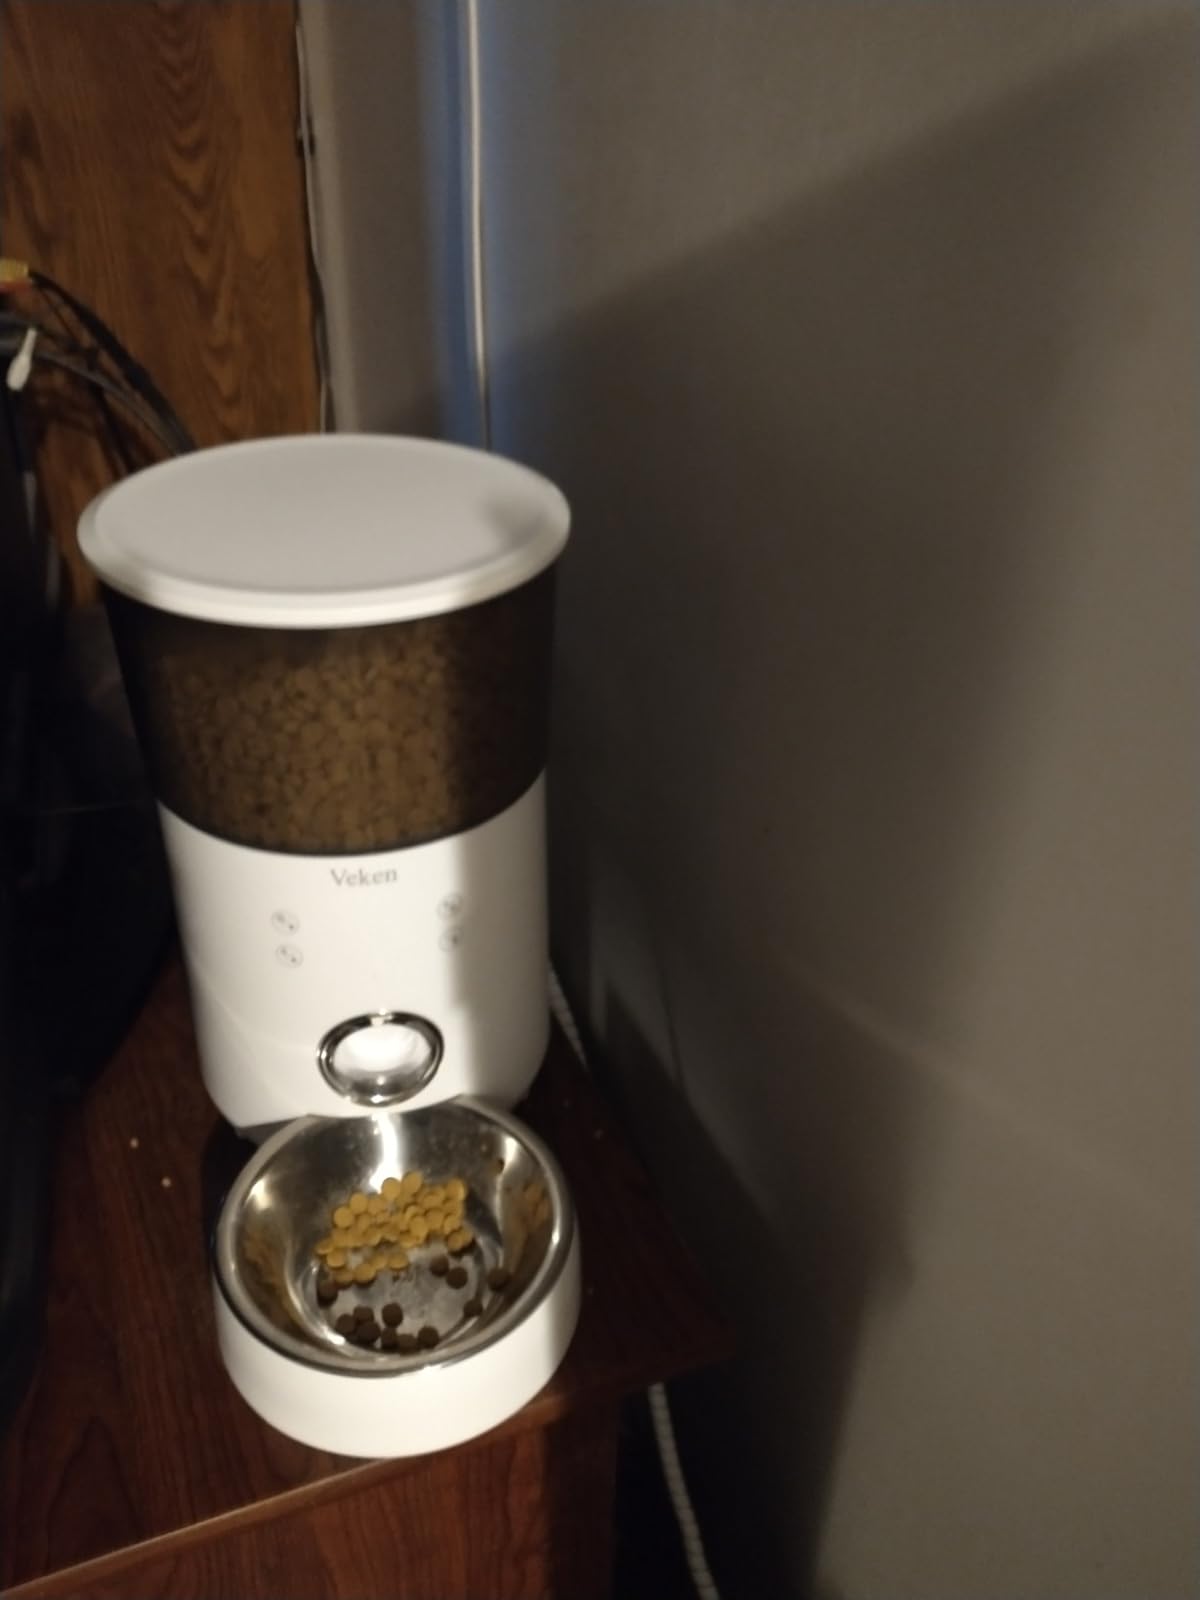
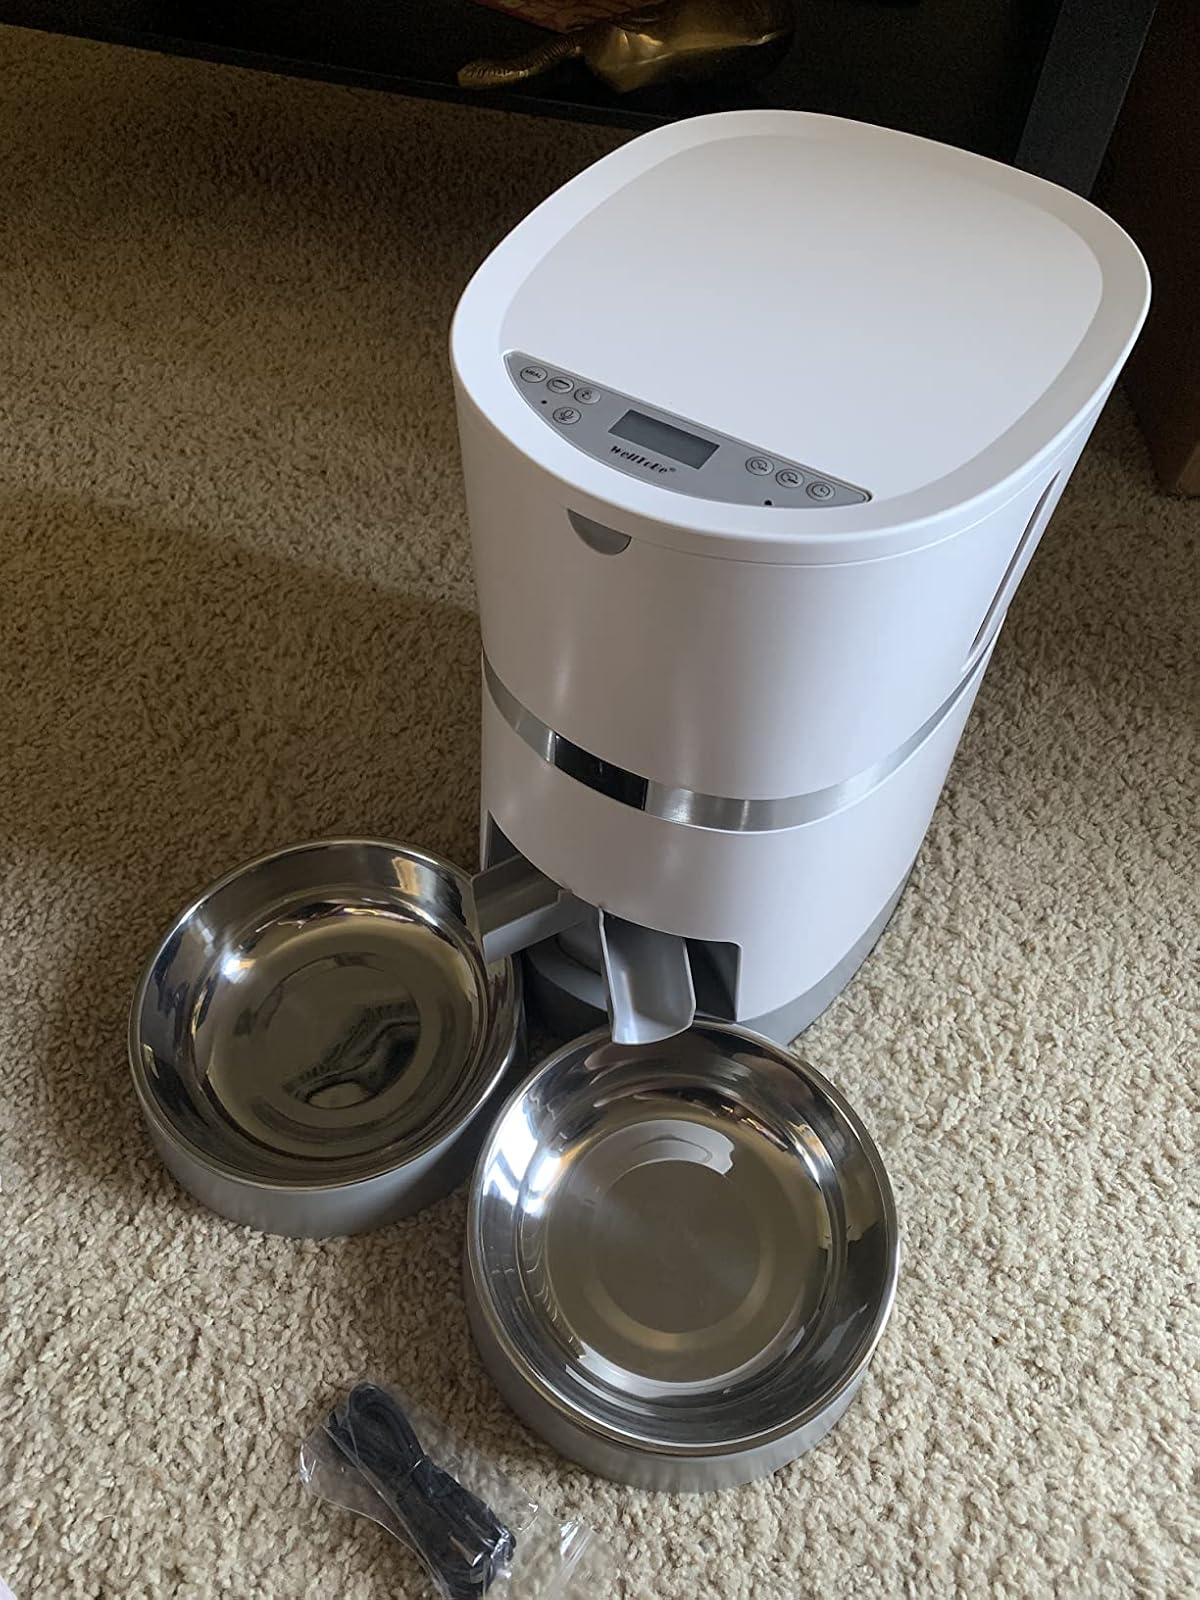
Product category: items_feeder
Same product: no